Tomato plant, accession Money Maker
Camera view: horizontal (90 deg, fisheye); turntable rotation: 60 degrees
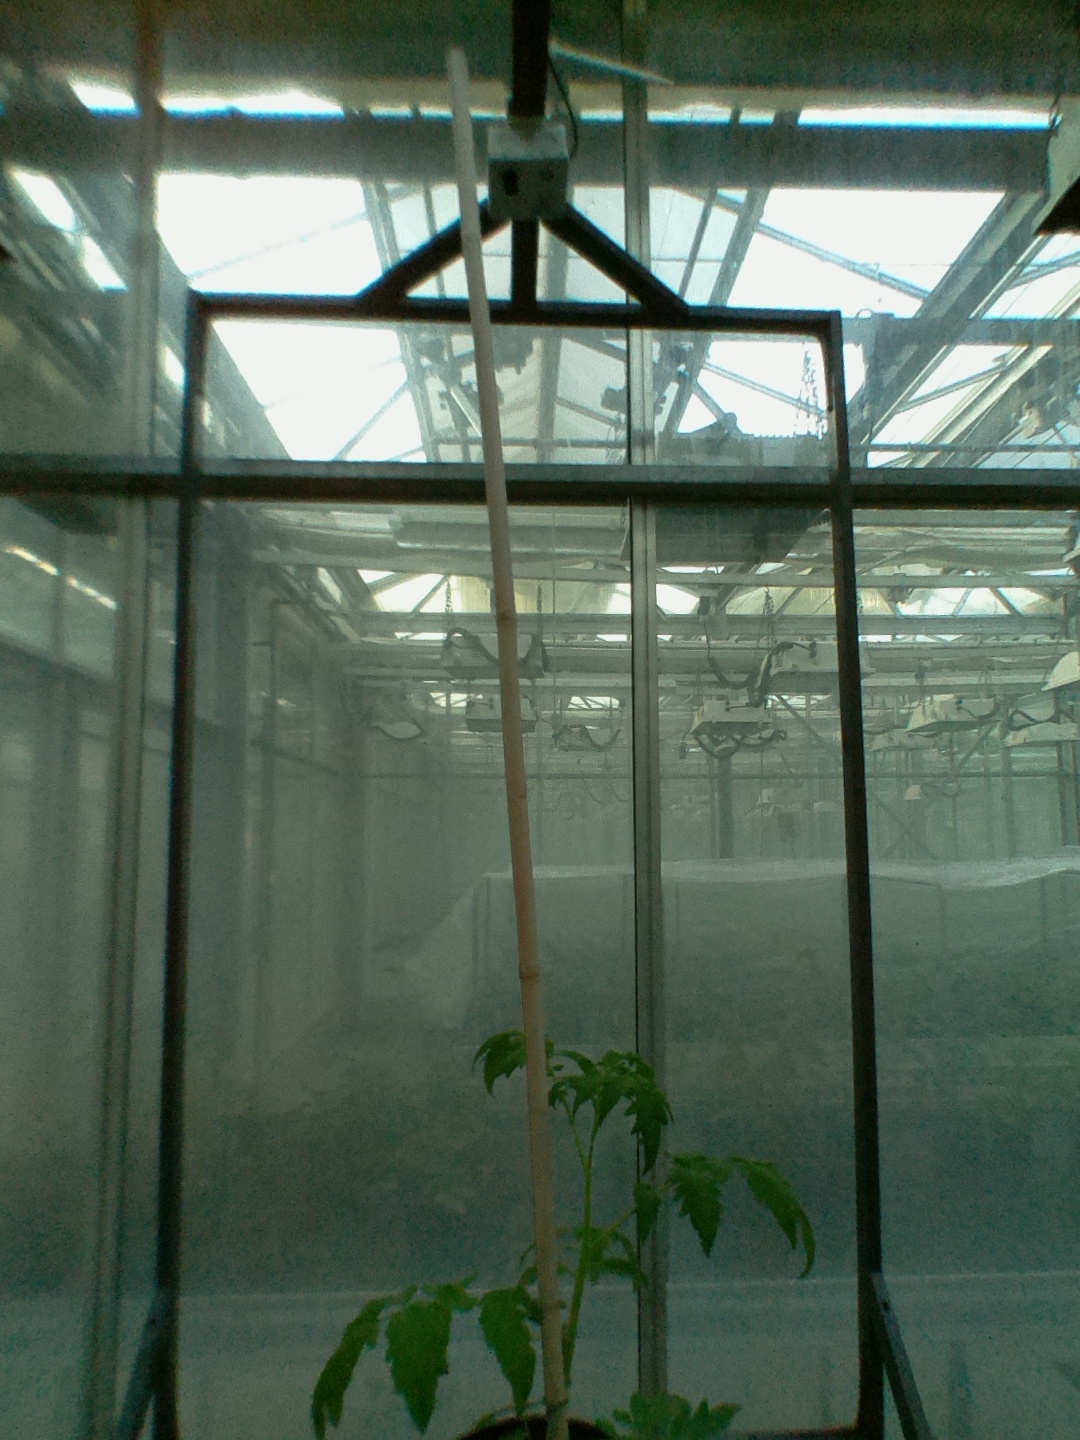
BBCH growth stage 13: 6 of true leaves visible